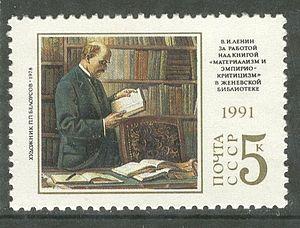
La Bibliothèque de Genève, est l'une des principales et des plus anciennes bibliothèques patrimoniales et encyclopédiques de Suisse. Elle est située à Genève et est créée de manière concomitante au Collège et à l'Académie fondés par Jean Calvin en 1559. De 1907 à 2006, elle est connue sous le nom de Bibliothèque publique et universitaire.